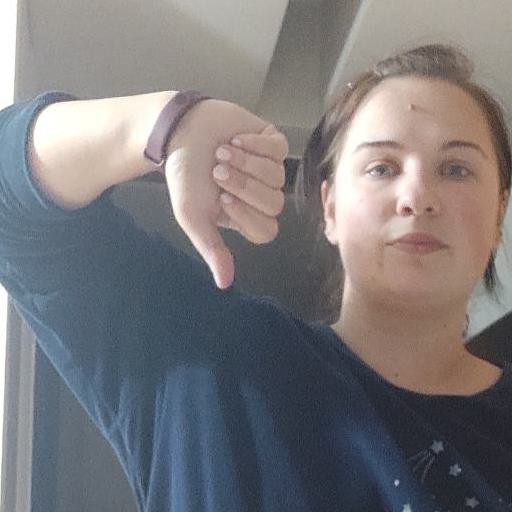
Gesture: dislike